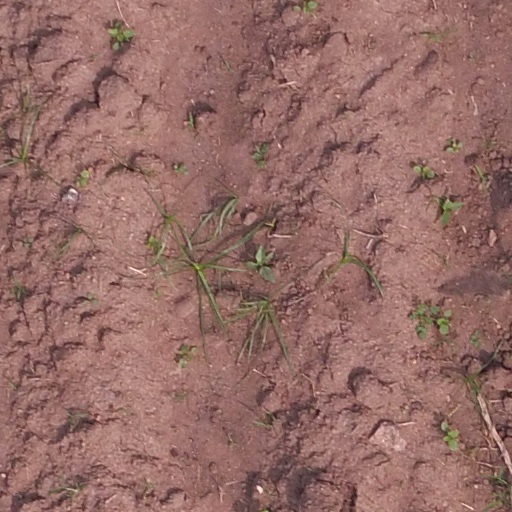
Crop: maize; corn